Thunderstorm

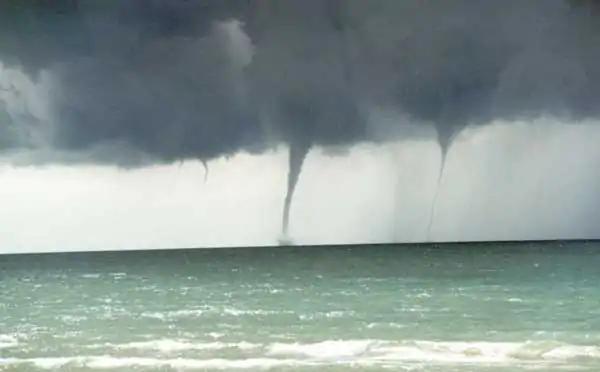
Formation of numerous waterspouts in the Great Lakes region (North America)

Waterspouts have similar characteristics as tornadoes, characterized by a spiraling funnel-shaped wind current that form over bodies of water, connecting to large cumulonimbus clouds. Waterspouts are generally classified as forms of tornadoes, or more specifically, non-supercelled tornadoes that develop over large bodies of water. These spiralling columns of air frequently develop within tropical areas close to the equator, but are less common within areas of high latitude.